Return with Honor

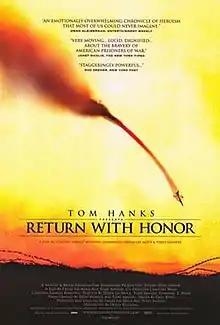

Return with Honor is a 1999 documentary film about U.S. prisoners of war during the Vietnam War. Among those profiled is Senator John McCain. It is narrated by Tom Hanks.